Troy Transit Center

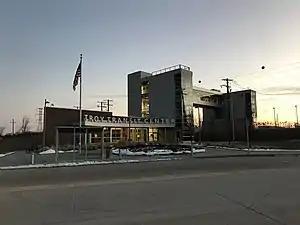
Looking down on the Troy Transit Center

The Troy Transit Center is an unstaffed train station in Troy, Michigan, United States, that is served by Amtrak's "Wolverine", which runs thrice daily between Chicago, Illinois, and Pontiac, Michigan (via Kalamazoo, Ann Arbor, and Detroit, Michigan). It is also served by Suburban Mobility Authority for Regional Transportation (SMART). The transit center replaced the nearby Birmingham Amtrak station in October 2014.